Nikola Petrov (painter)

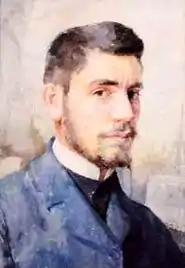
Self-portrait (date unknown)

Nikola Petrov (Bulgarian: Никола Петров; 19 August 1881, Vidin – 10 December 1916, Sofia) was a Bulgarian landscape painter and graphic artist; also known for his portrait sketches and watercolors.